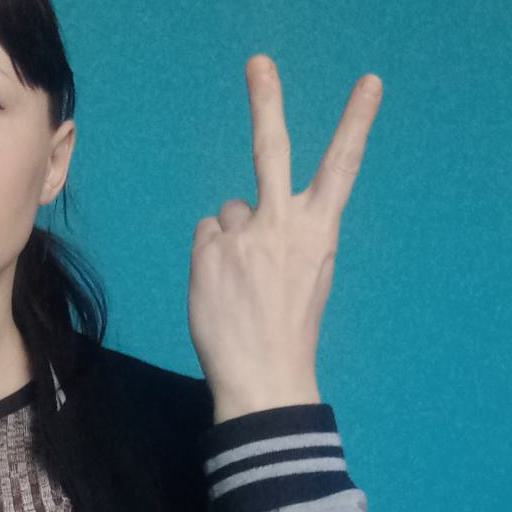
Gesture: peace_inverted